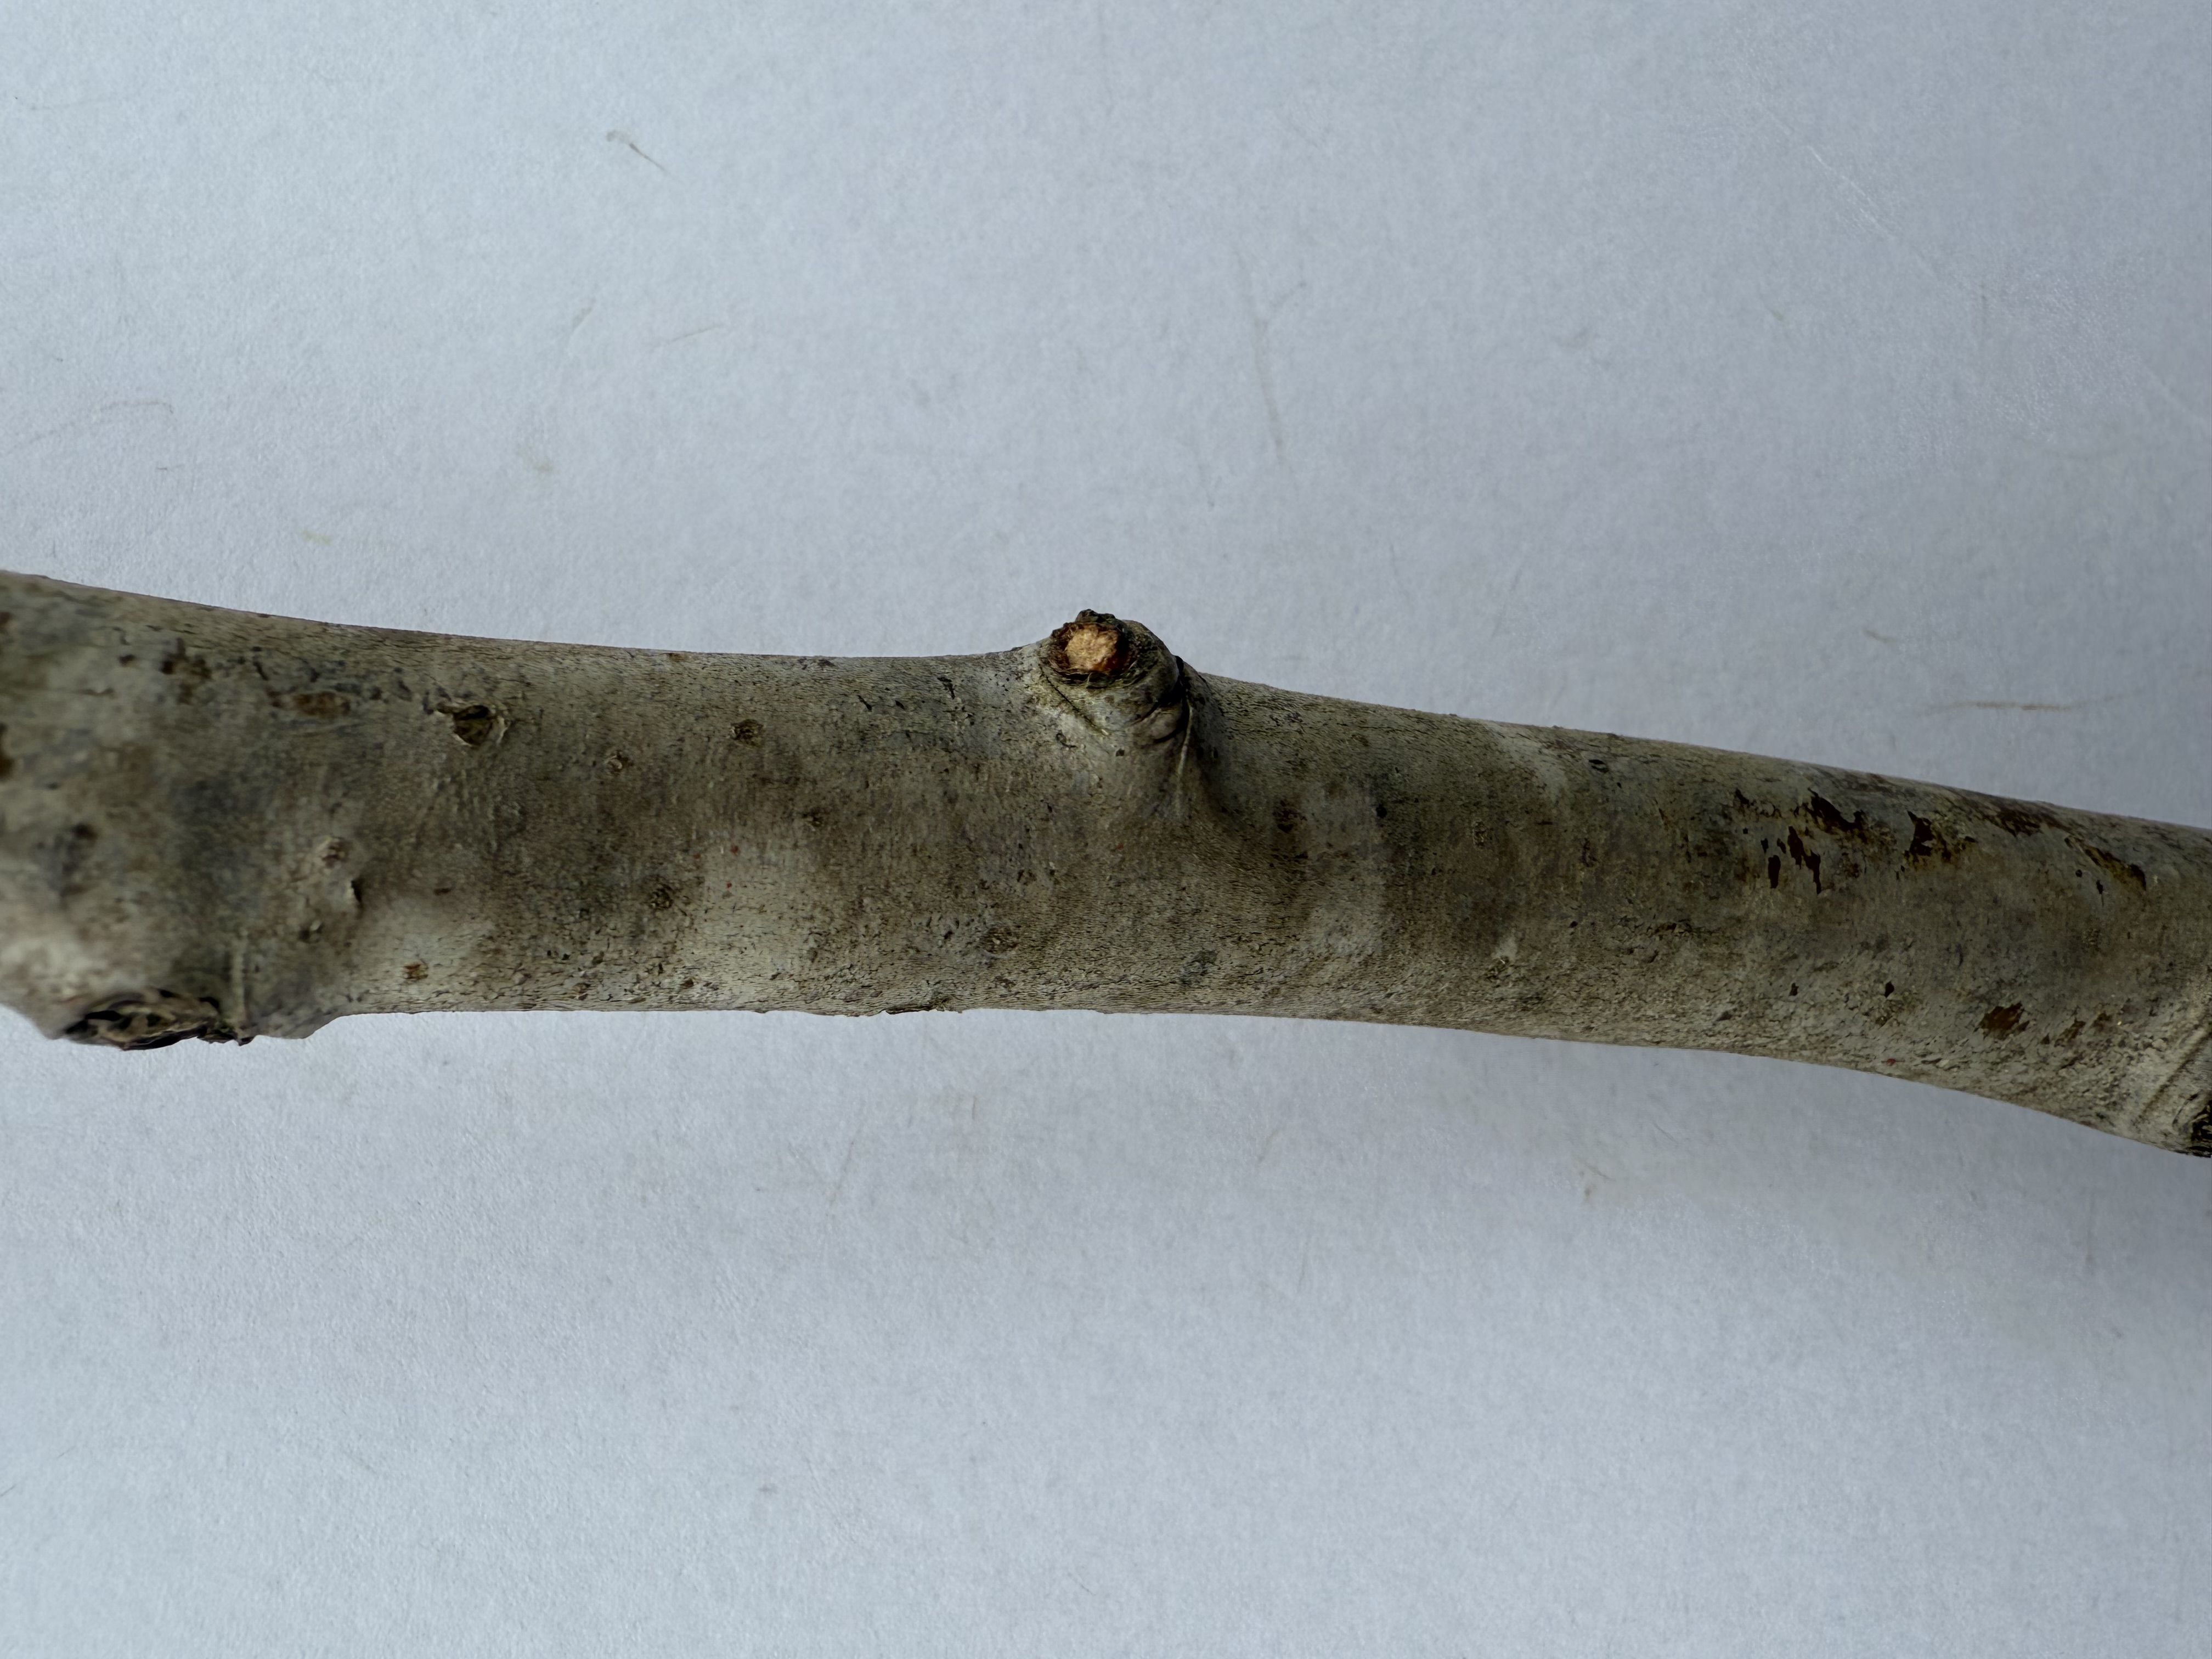
Variety: Santa Maria Pear